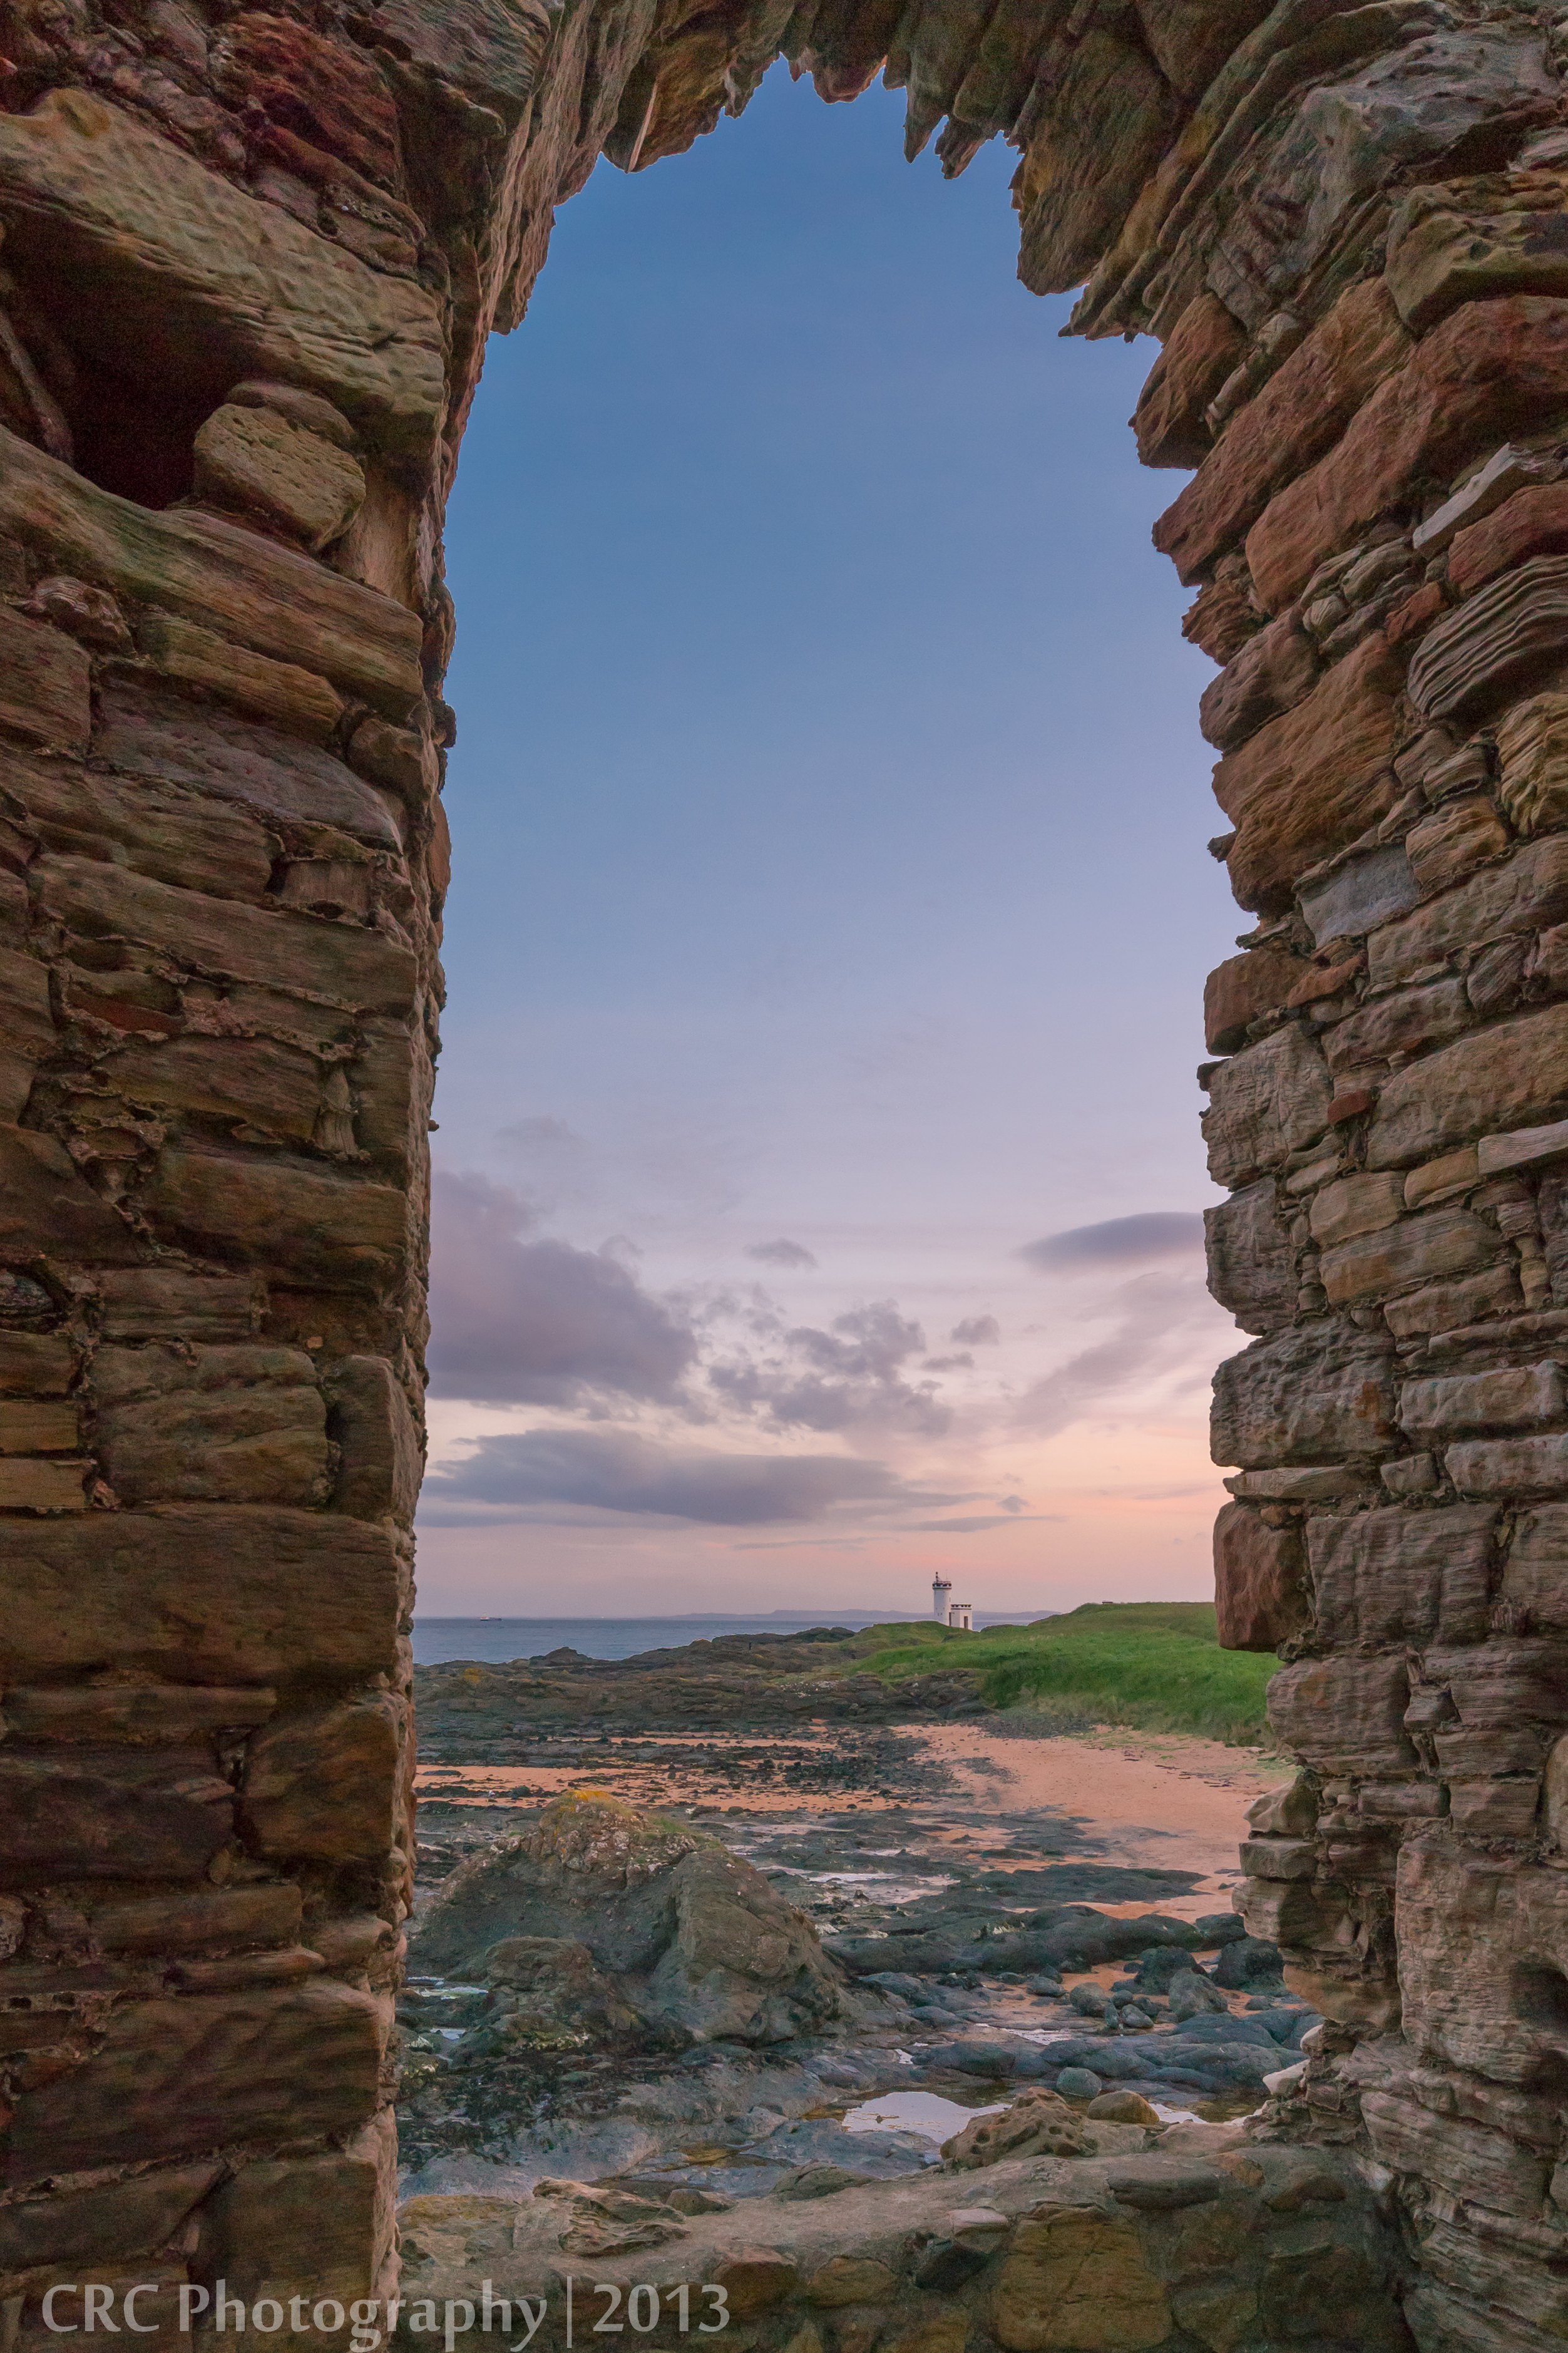
beach, sea, coast, water, rock, lighthouse, architecture, sky, sunset, formation, cliff, arch, evening, frame, landmark, terrain, material, rocks, clouds, geology, temple, ruins, bricks, scotland, masonry, natural arch, ancient history